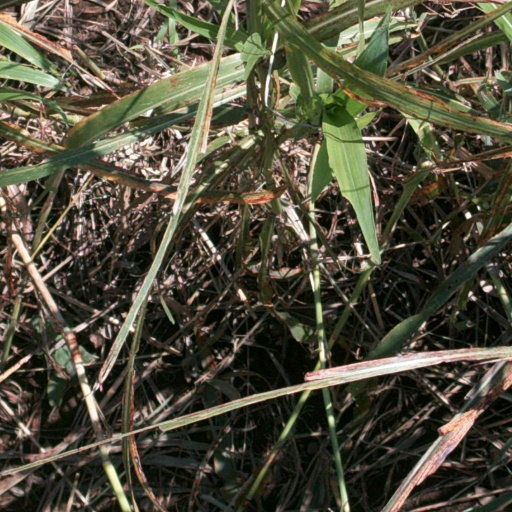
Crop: sorghum